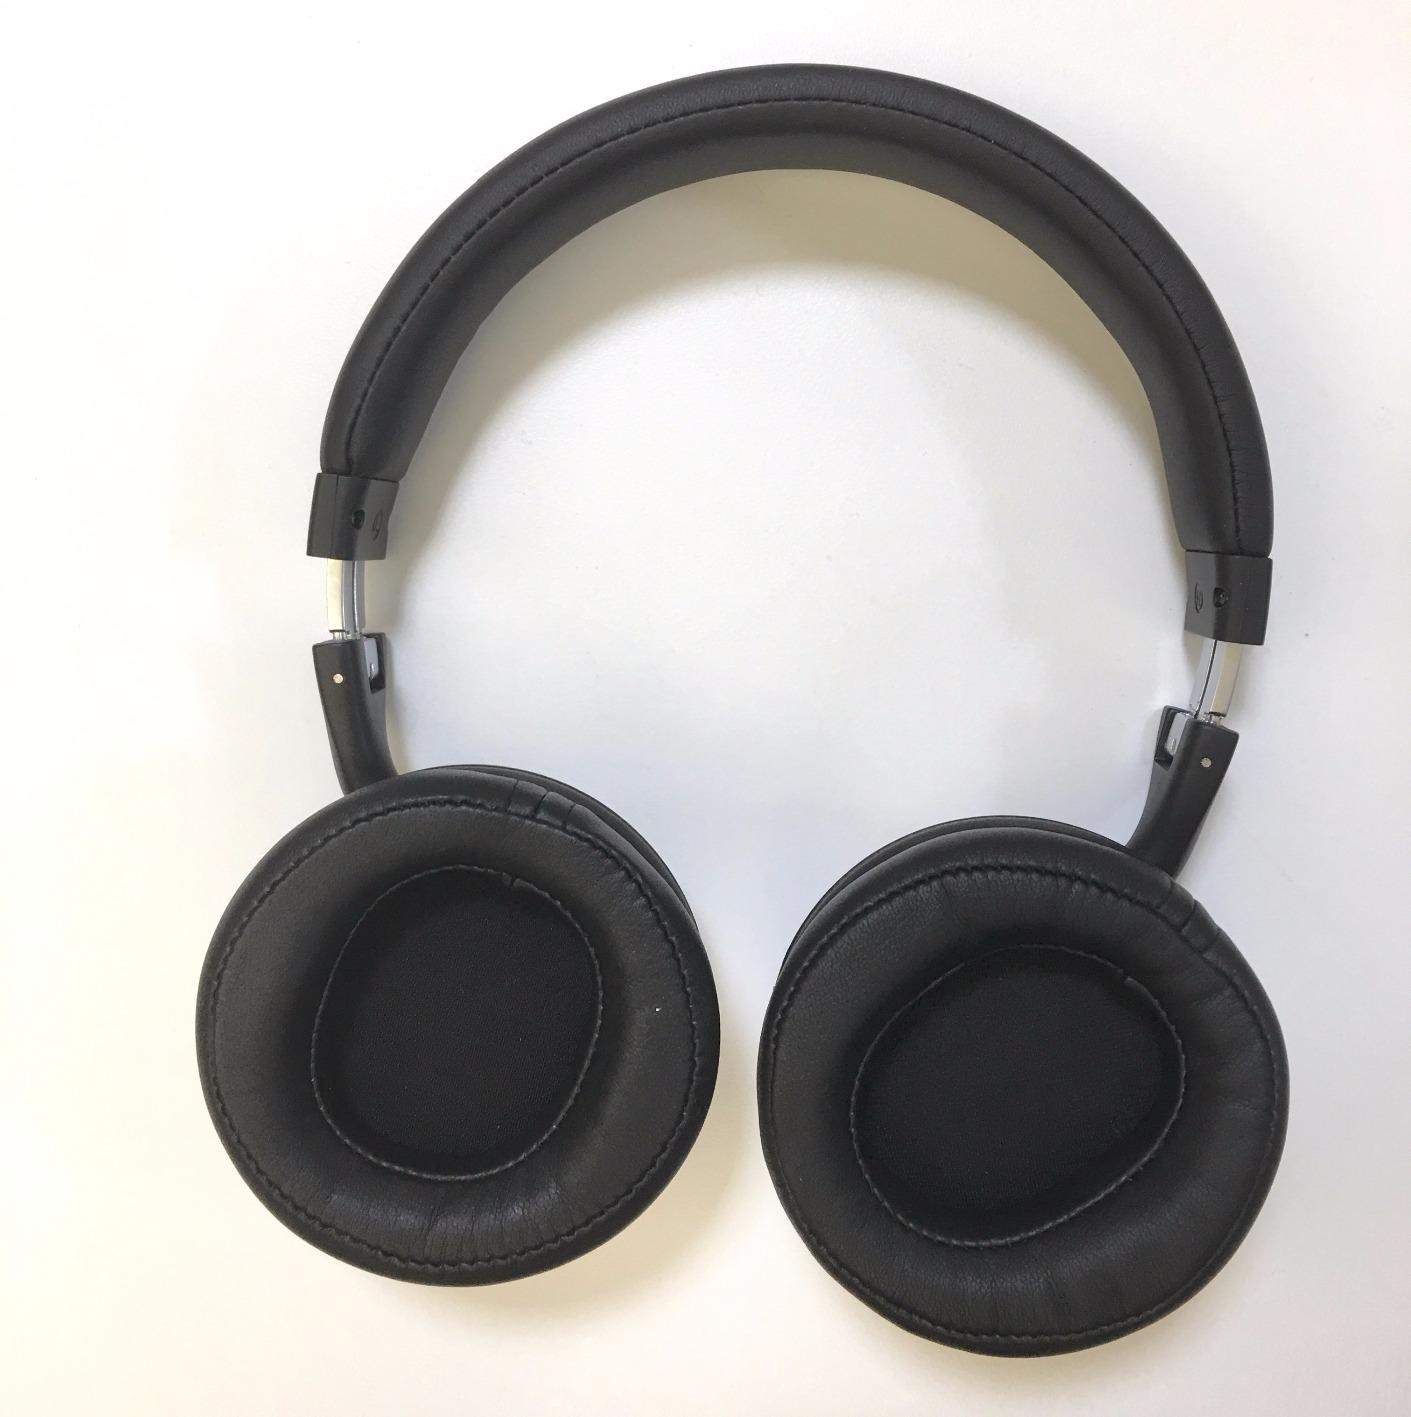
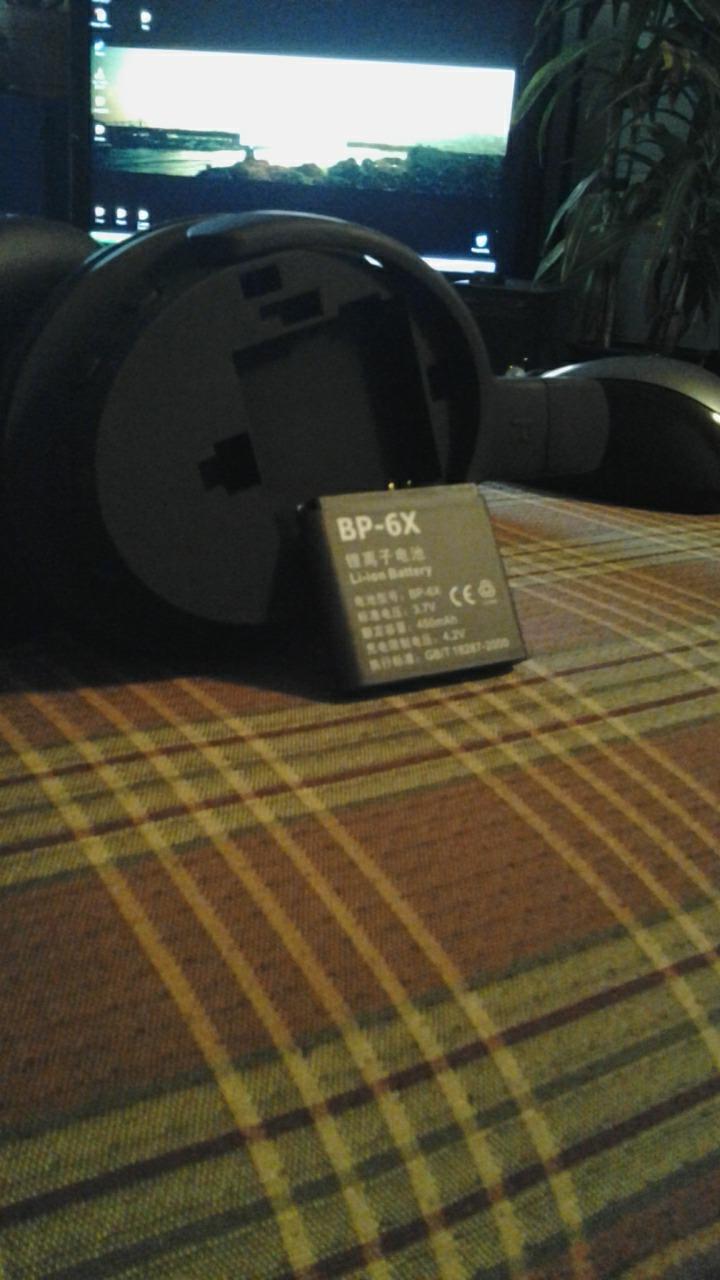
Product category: headphones
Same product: no